The Screwfly Solution (Masters of Horror)

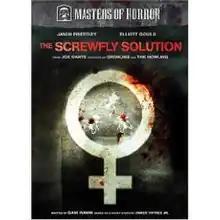
DVD cover for "The Screwfly Solution"

"The Screwfly Solution" is the seventh episode in the second season of "Masters of Horror". It is based upon the 1977 science fiction short story of the same name by Alice Sheldon (under the alias Raccoona Sheldon), credited in the film as James Tiptree, Jr. Many of the scenes in Sam Hamm's script are expansions of single lines in this epistolary story. Director Joe Dante read the story in the 1980s and had wanted to make a film version ever since. He presented the story as straight horror, eschewing his usual humor and without using his usual company of stock actors. Jason Priestley and Elliott Gould star.